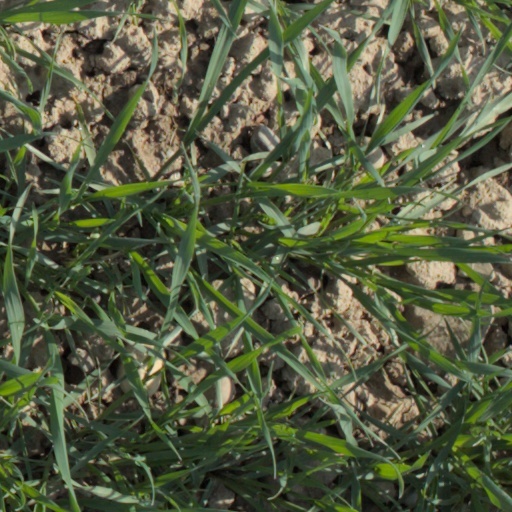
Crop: wheat